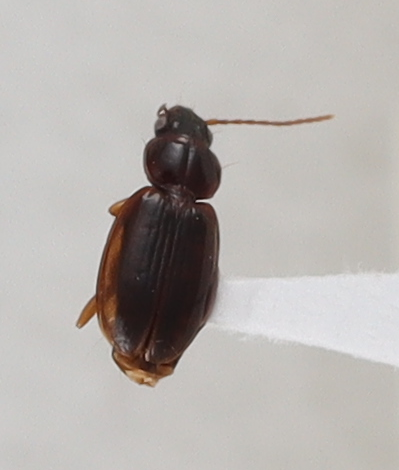
Scientific name: Trechus obtusus
Plot: 14
Trap: E
Collected: 20210908